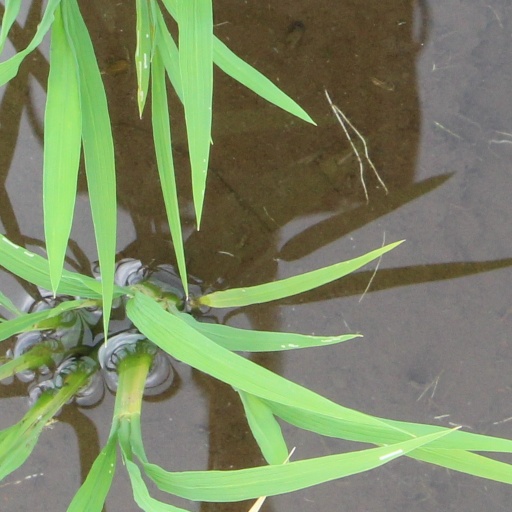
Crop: rice